Alfredo Dugès

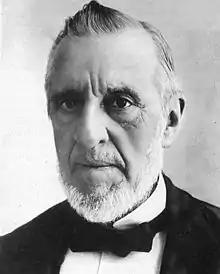
Alfredo Dugès (1826–1910)

Alfredo Dugès (born Alfred Auguste Delsescautz Dugès; 16 April 1826 – 7 January 1910) was a French-born, Mexican physician and naturalist born in Montpellier. He was the son of zoologist Antoine Louis Dugès (1797–1838). Alfredo Dugès is largely remembered for his extensive studies of Mexican herpetology.